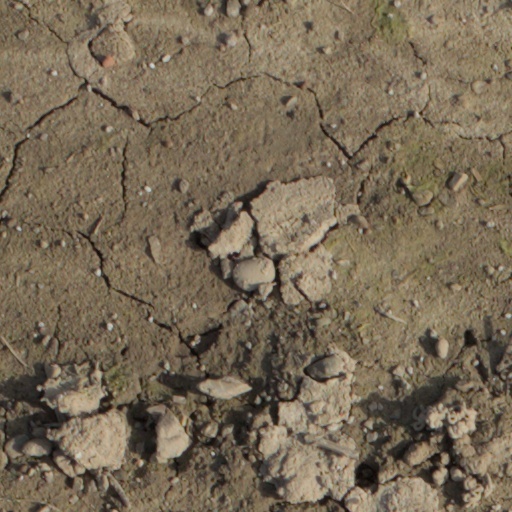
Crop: wheat